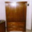
Label: wardrobe